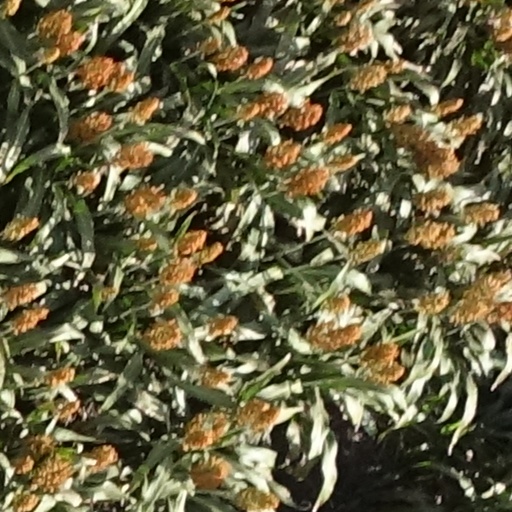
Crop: sorghum